Blackberry

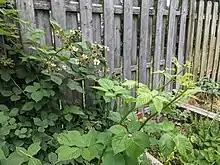
Second-year flowering, fruiting floricanes to the left. First-year primocanes without flowers or fruit growing on the right.

Blackberries are perennial plants bearing biennial stems (called "canes") from their roots.